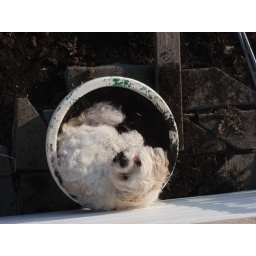
Taffy the dog making herself at home in a flower pot.